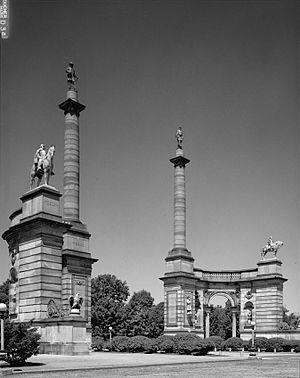
Cet article recense les arcs de triomphe construits à une époque postérieure à celle de l'Empire romain.
Le mémorial Smith est un monument de la guerre civile américaine à la jonction de South Concourse Drive et Lansdowne Drive à Philadelphie, en Pennsylvanie. Construit sur l'ancien terrain de l'Exposition du centenaire de 1876, l'arche du mémorial sert de porte d'entrée ouest du Fairmount Park. Le mémorial se compose de deux imposantes colonnes soutenues par des arcs néo-baroques et ornés de 13 sculptures de portrait individuelles. On y retrouve deux statues équestres, trois statues de personnages et huit bustes de même que deux aigles sur des globes sans oublier des reliefs architecturaux de huit personnages allégoriques.